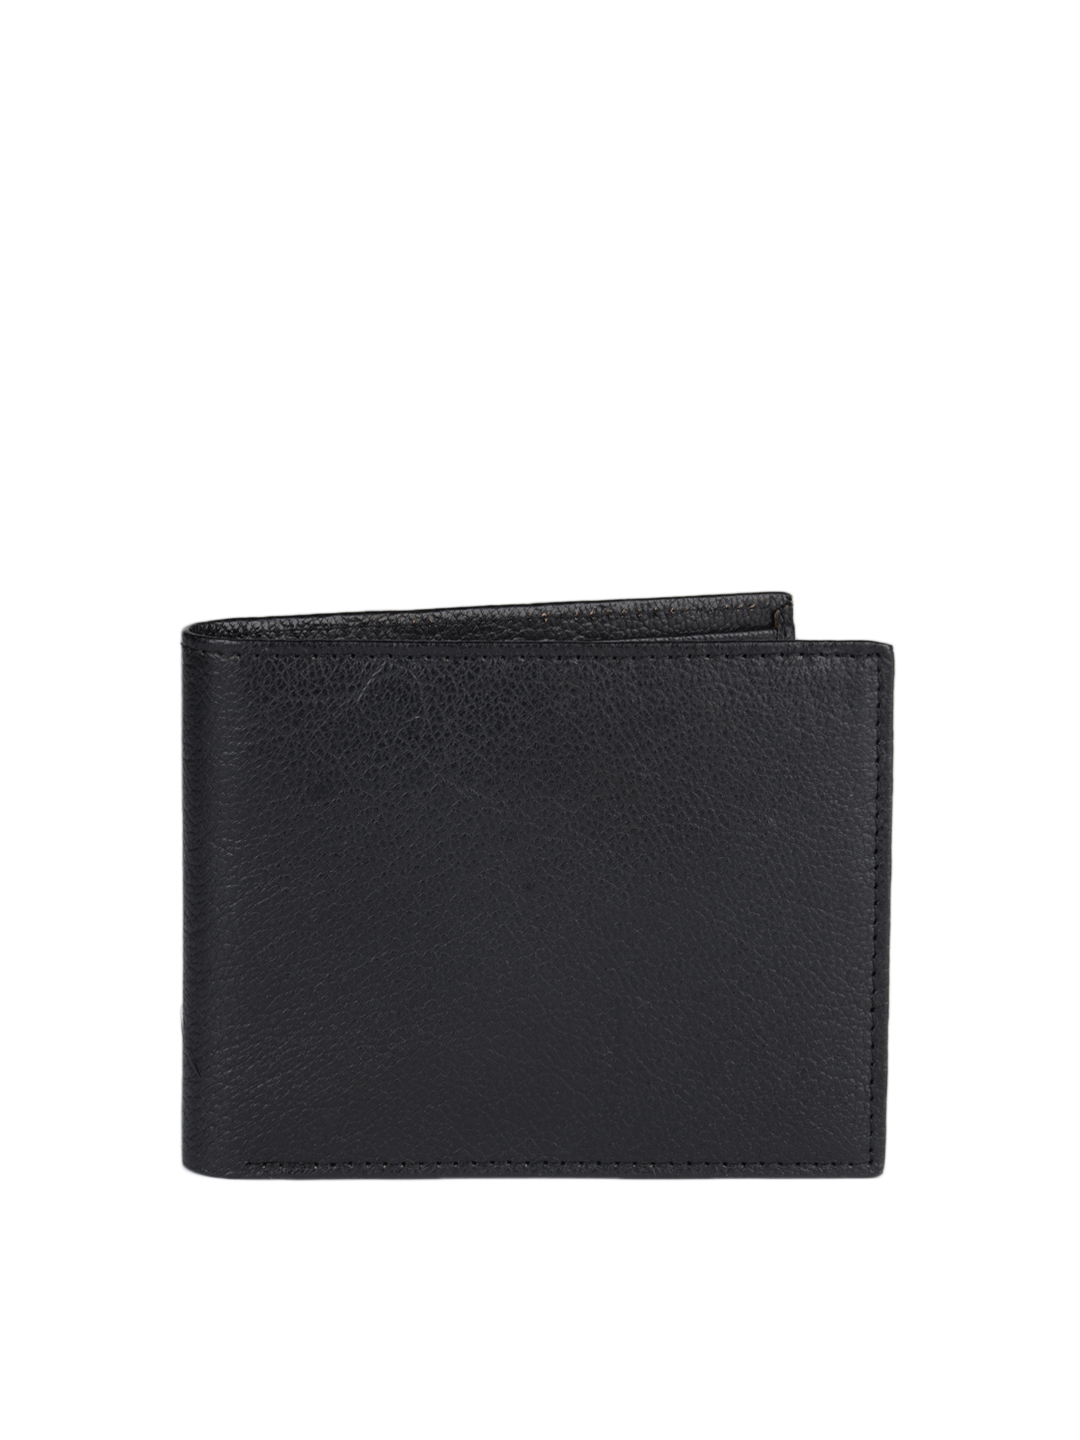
OTLS Men Black Wallet
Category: Accessories / Wallets / Wallets
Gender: Men
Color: Black
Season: Summer 2012
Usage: Casual